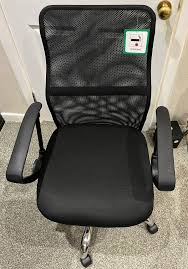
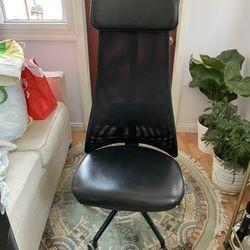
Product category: items_chair
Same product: no